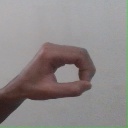
अक्षर: औ